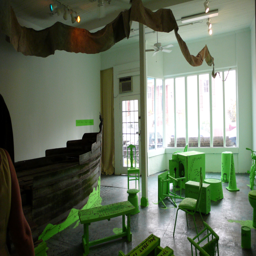
exhibition at the original home of antenna .